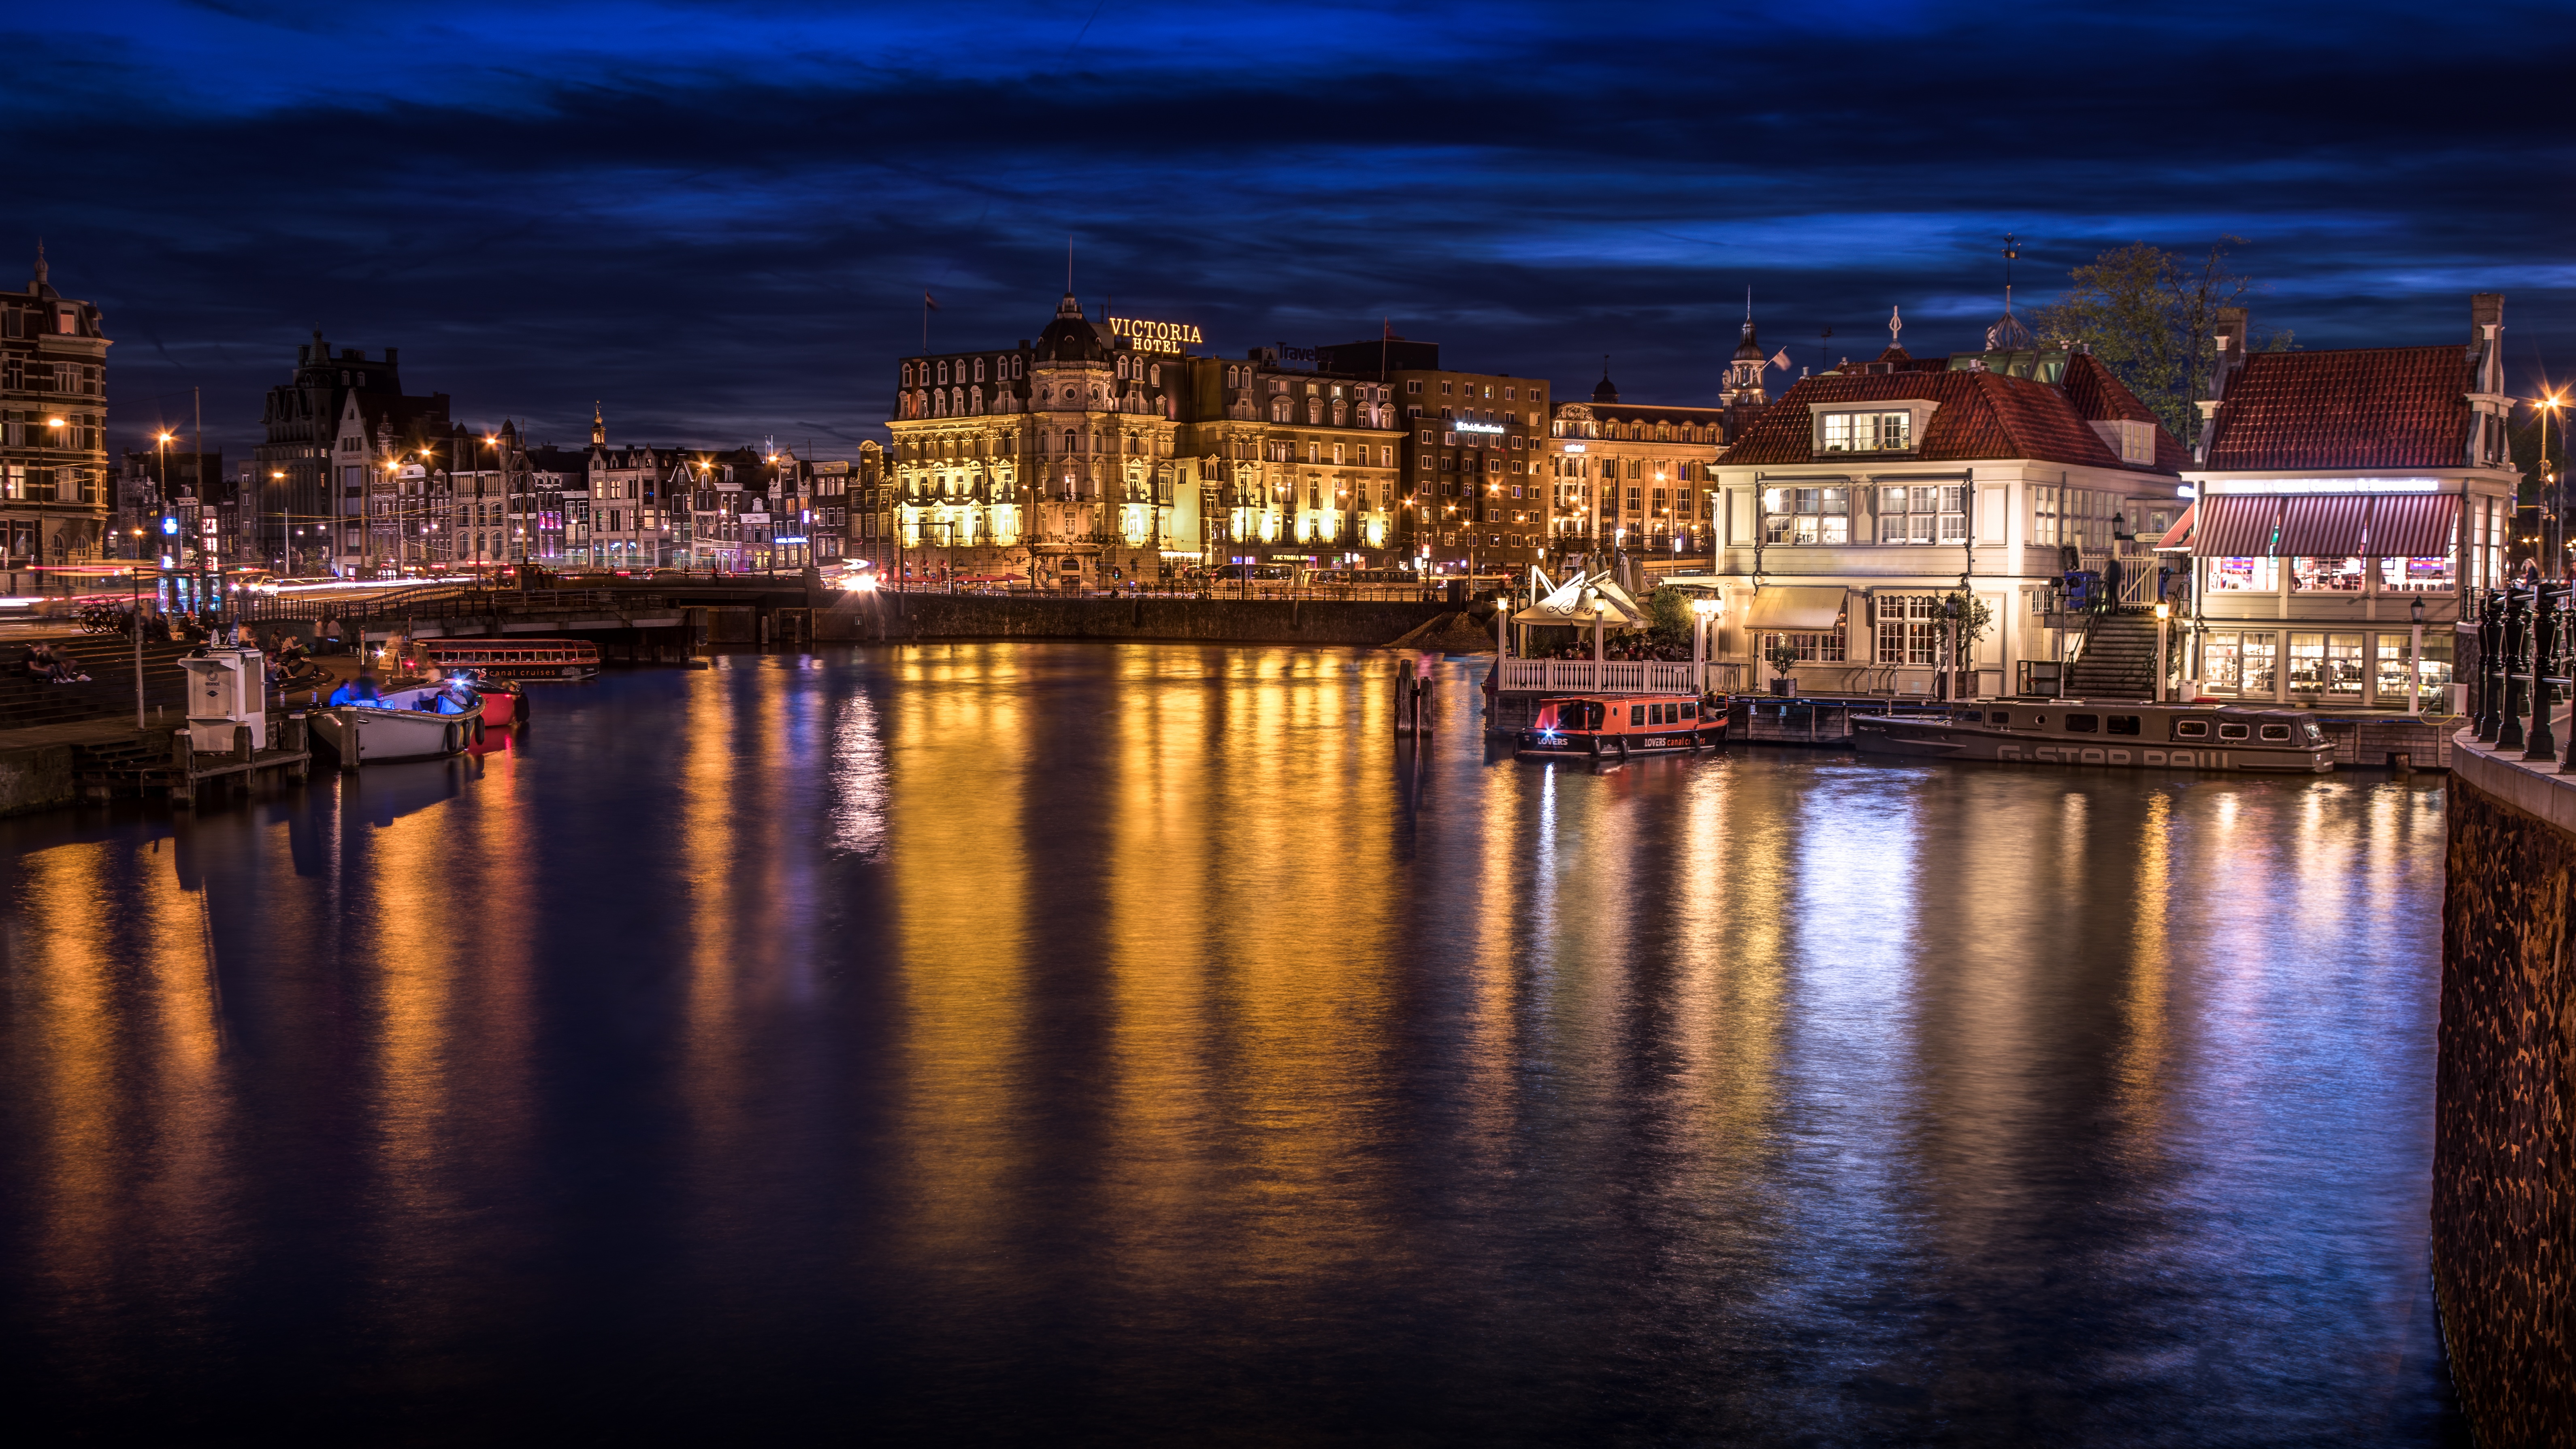
skyline, night, morning, dawn, city, river, cityscape, panorama, dusk, evening, reflection, landmark, waterway, geographical feature, human settlement